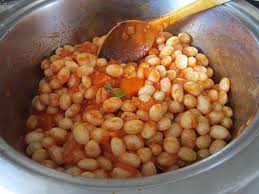
Yemek: kuru_fasulye